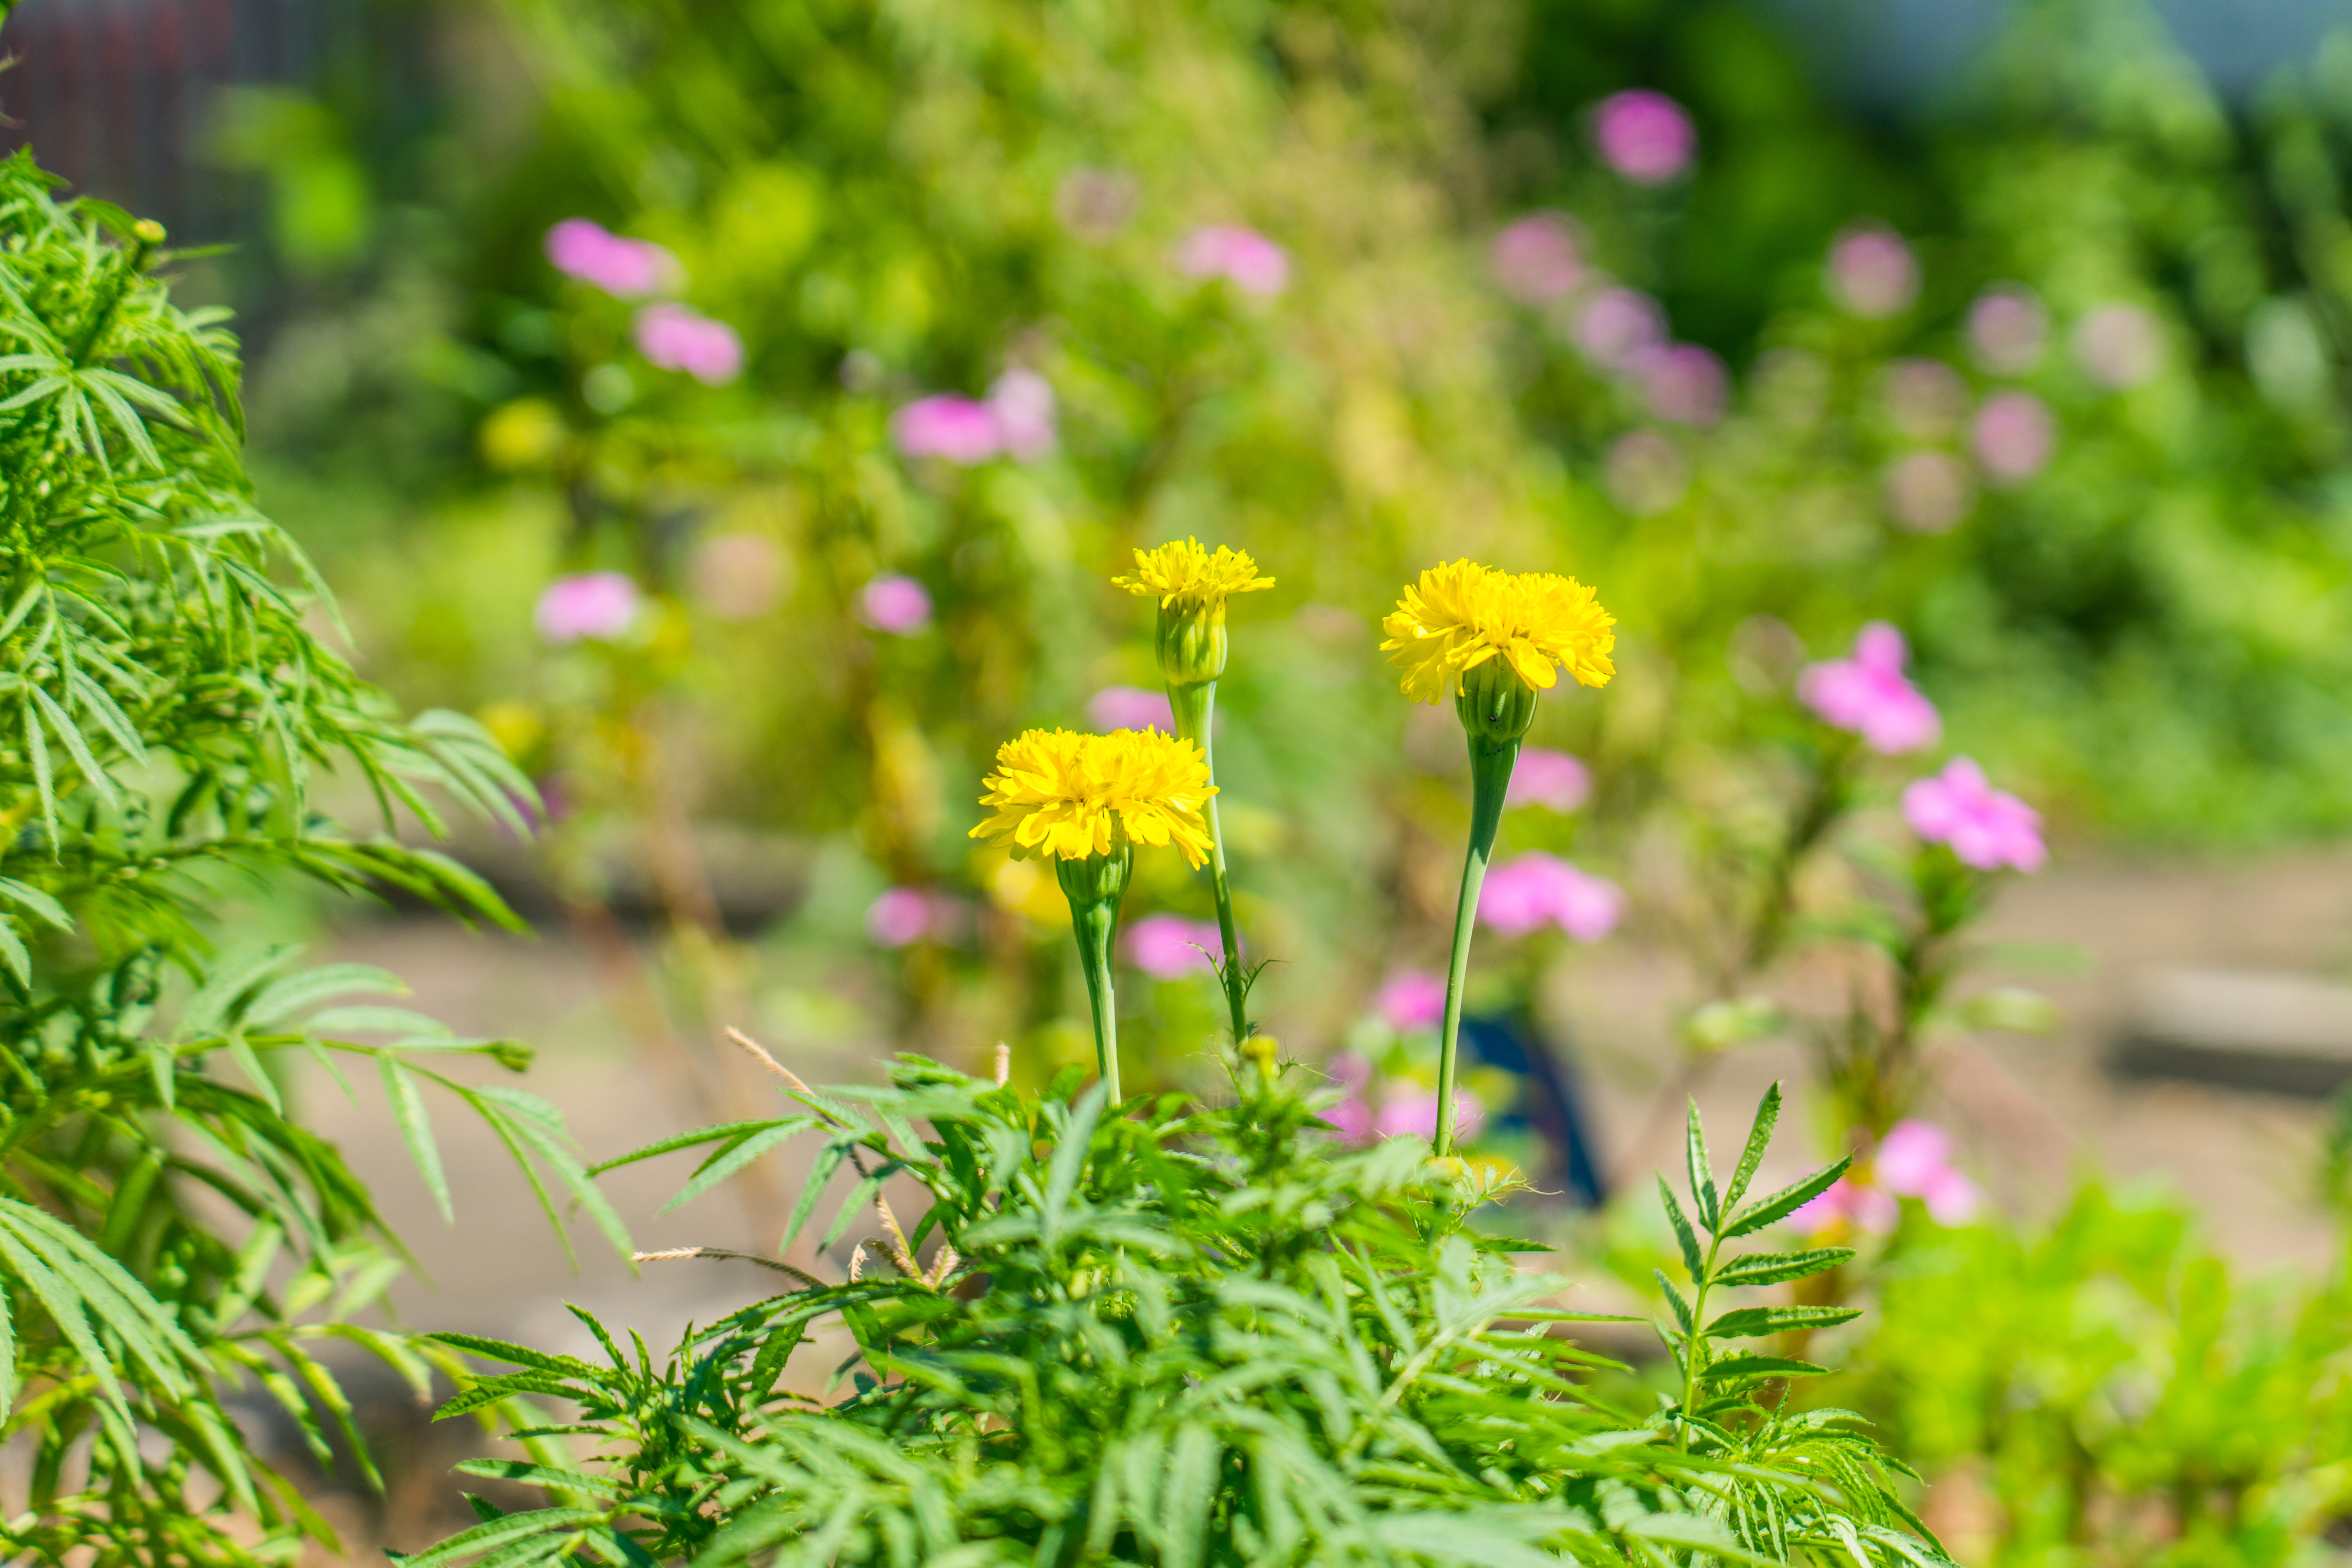
flowers, vietnam, yellow, yellow flowers, vegetation, plant, flower, plant community, petal, shrub, botany, flowering plant, magenta, wildflower, spring, garden, herbaceous plant, annual plant, plant stem, Pedicel, Forb, subshrub, daisy family, asterales, perennial plant, mimosa, tansy